Minesweeper War Badge

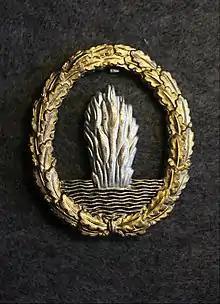
A 1957 pattern de-Nazified Minesweeper War Badge

The Minesweeper War Badge or Minesweepers, Sub-Chasers and Escort-Vessel War Badge was a World War II German military decoration awarded to Kriegsmarine members for service on minesweepers vessels. The award was instituted on 31 August 1940 by Grand Admiral Erich Raeder. It was first awarded on 28 November 1940.